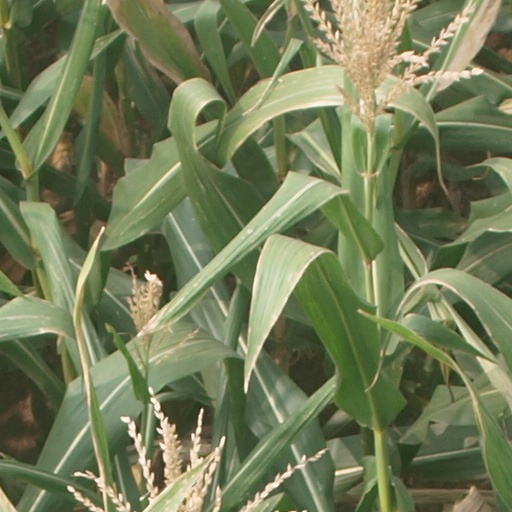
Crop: maize; corn